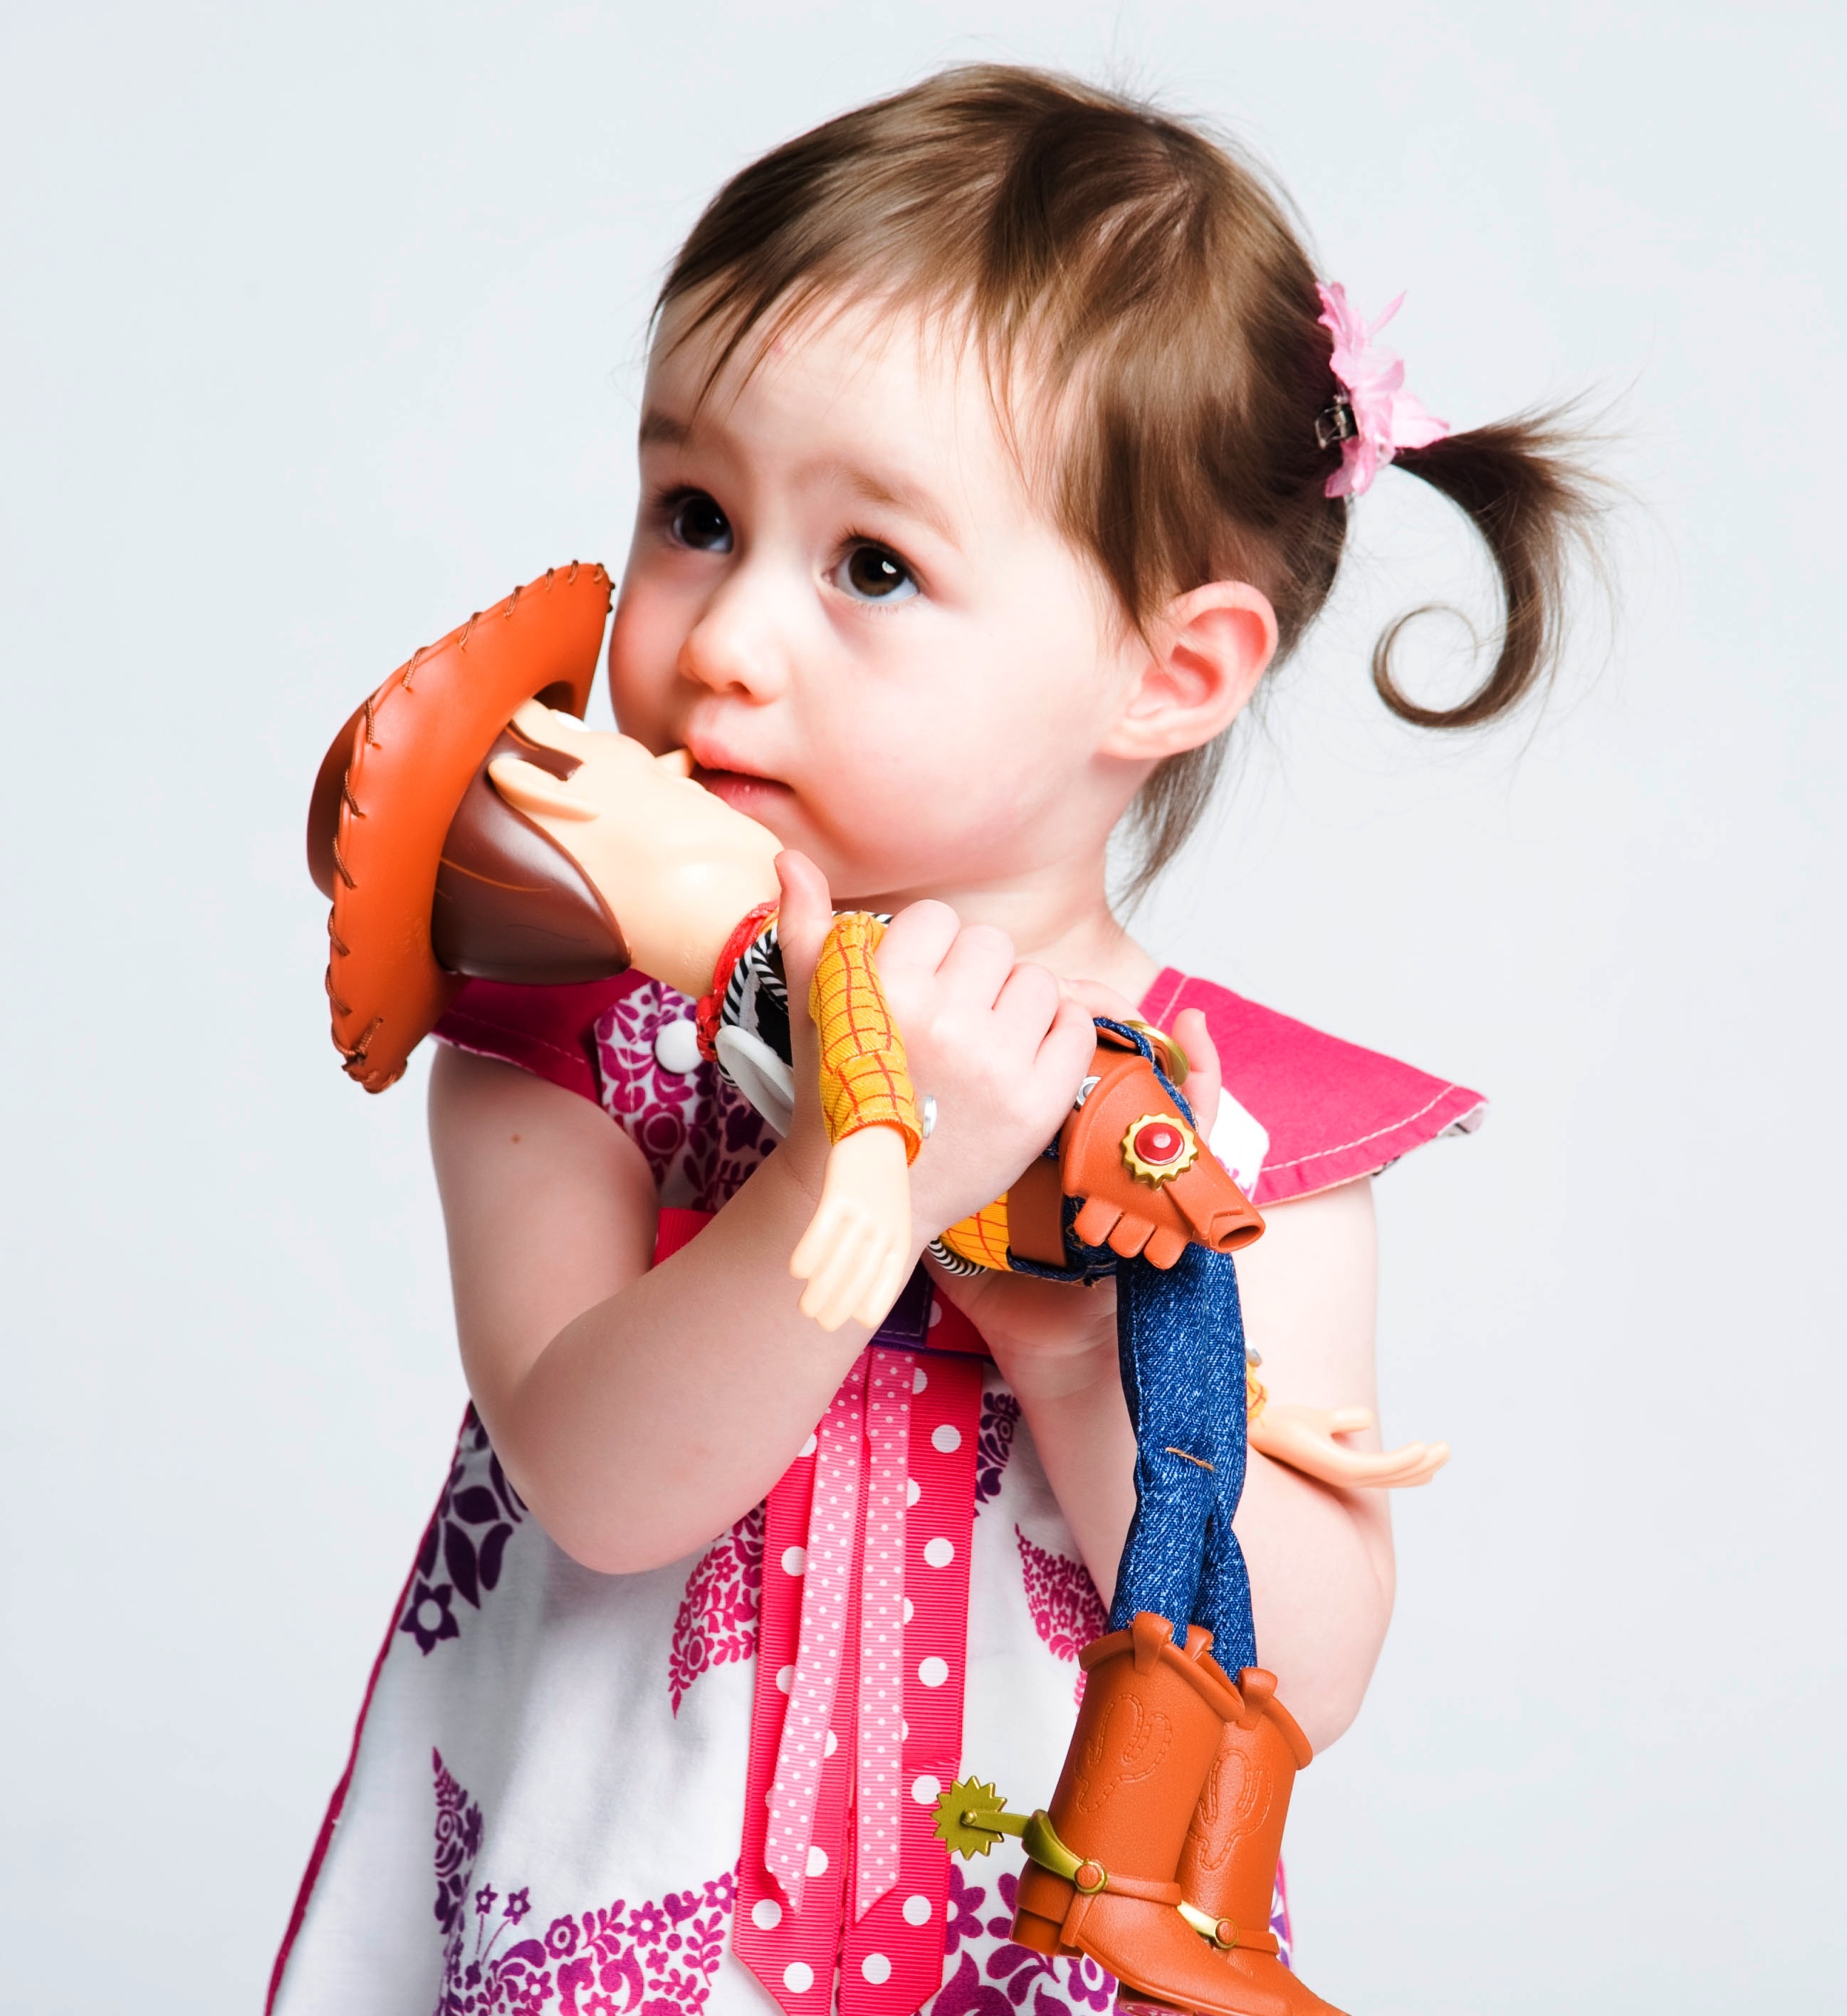
girl, play, cute, female, young, child, clothing, pink, toy, hairstyle, toddler, adorable, sister, photo shoot